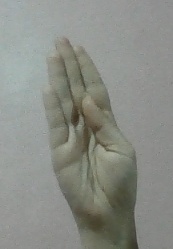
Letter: kaaf